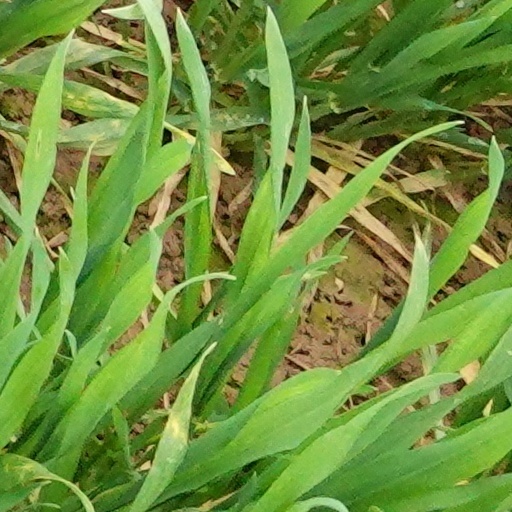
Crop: wheat